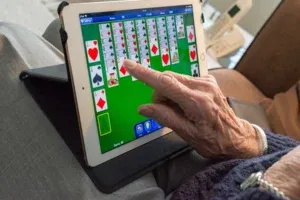
"Dans les sociétés actuelles caractérisées par l’usage intensif des technologies de l'information et de la communication, le public-cible ""idéal"" représente une population relativement jeune, branchée et connectée. Toutefois, les avancées technologiques peuvent également s'adresser à une population plus âgée : les seniors. Les technologies destinées à ce type de public peuvent être perçues positivement pour l’aide et le soutien qu'elles peuvent apporter à ces personnes notamment en matière de santé, de soutien à l'autonomie de communication voire de divertissement. Toutefois, elles sont également susceptibles de placer les personnes âgées dans une position de ""vulnérabilité"" ou de ""dépendance"".